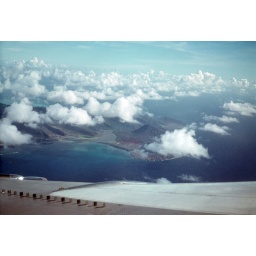
10/24/1964 -- Looking out the window of the Qantas plane above Oahu, Hawaii.